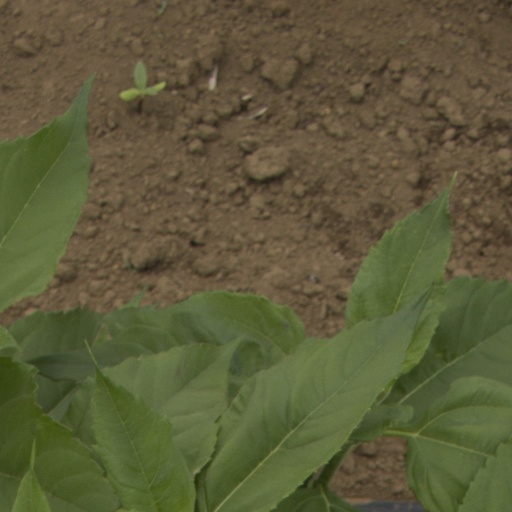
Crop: Jerusalem artichoke